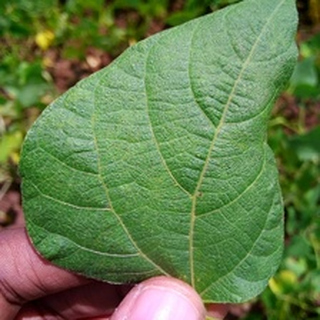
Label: healthy_bean